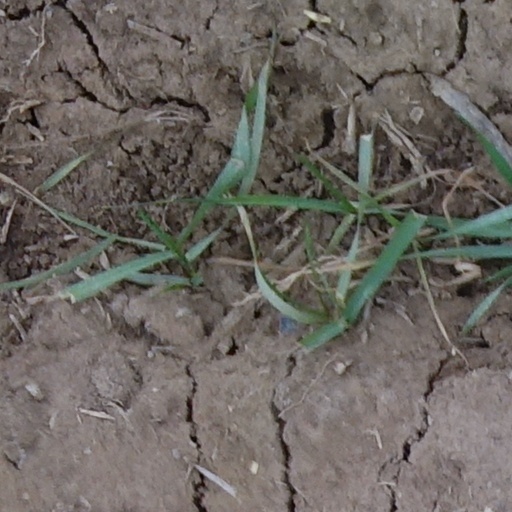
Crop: wheat